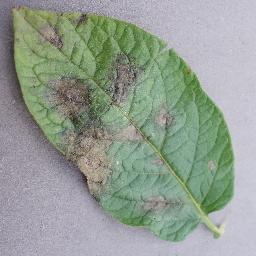
Label: Potato___Late_blight